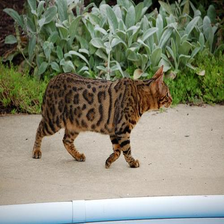
Species: cat
Breed: Bengal